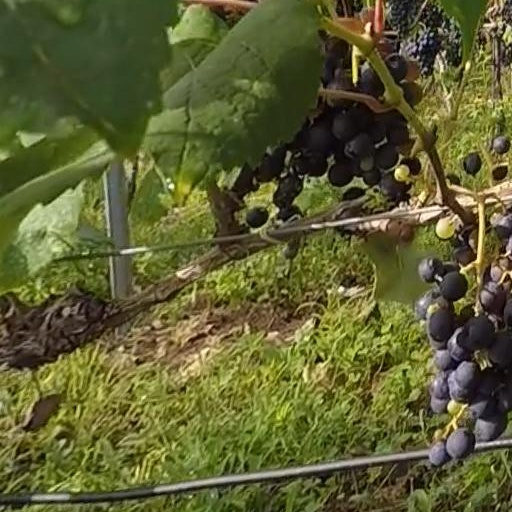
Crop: grape